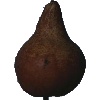
Label: pear_kaiser